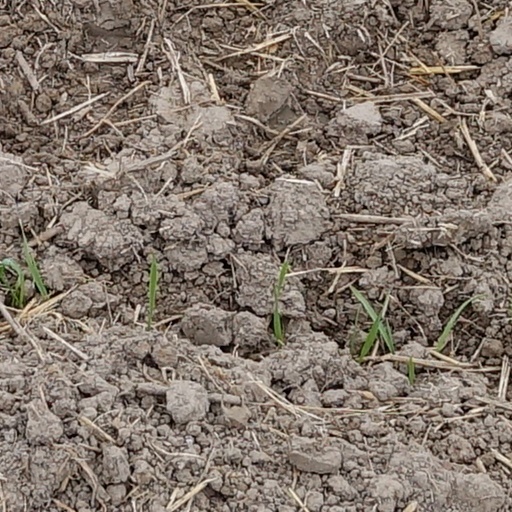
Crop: wheat